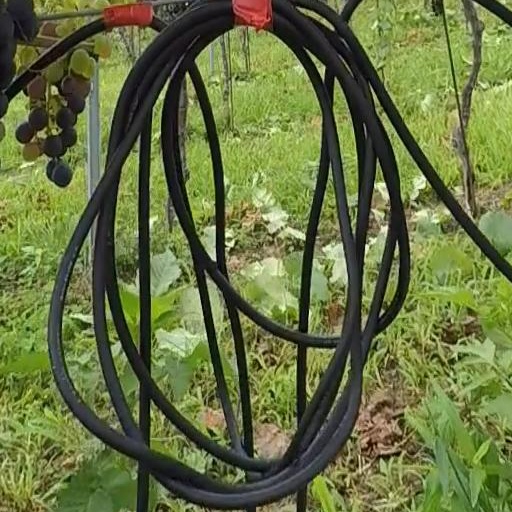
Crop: grape